Ranchhodlal Chhotalal

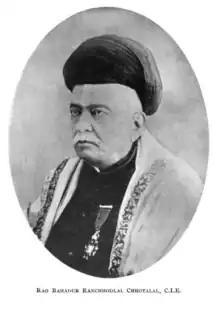
A photograph of Ranchhodlal Chhotalal from a memoir.

Ranchhodlal Chhotalal, Rai Bahadur (April 29, 1823– October 1898) was a pioneer of the textile industry in Ahmedabad, Gujarat, India. He is considered as founder of modern Ahmedabad and was also a social activist.